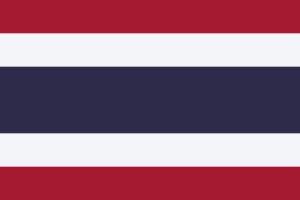
L'axe Rome-Berlin-Tokyo, les forces de l'Axe ou simplement l'Axe regroupait les nations en guerre contre les Alliés lors de la Seconde Guerre mondiale. L'Axe Rome-Berlin fut proclamé le 1ᵉʳ novembre 1936 et transformé le 27 septembre 1940 en pacte tripartite regroupant l'Allemagne nazie, le Japon et l'Italie fasciste, qui formèrent ainsi une alliance militaire. Par la suite d'autres pays rejoignirent l'alliance. Contrairement aux opérations militaires alliées, celles de l'Axe n'impliquèrent pas d'opérations majeures communes aux trois principaux pays le composant : l'Allemagne et l'Italie intervinrent très peu sur les théâtres d'Océanie et d'Asie du Sud-Est du conflit mondial — bien que des opérations allemandes eussent eu lieu en Océanie avant l'entrée en guerre du Japon — tandis que le Japon n'intervint pas militairement sur les théâtres européen et moyen-oriental. À son apogée, l'Axe contrôlait de vastes territoires en Europe, en Afrique du Nord et en Asie. La Seconde Guerre mondiale se termina par la défaite totale des membres restants et par la dissolution de l'organisation.